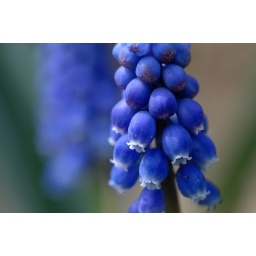
Little blue flowers in Union Square